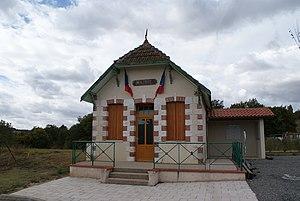
Mairie de Monbardon